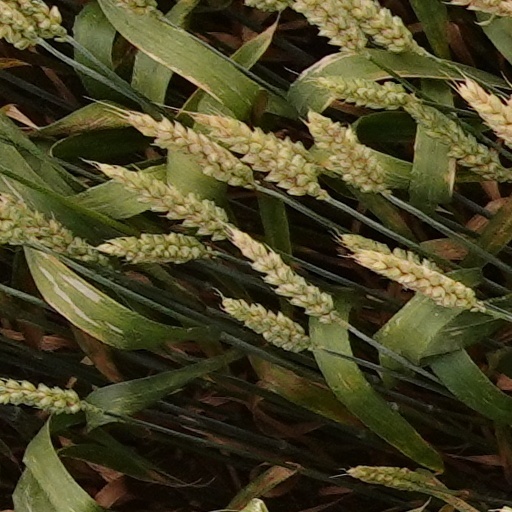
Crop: wheat